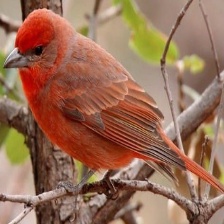
Species: HEPATIC TANAGER
Scientific name: PIRANGA FLAVA